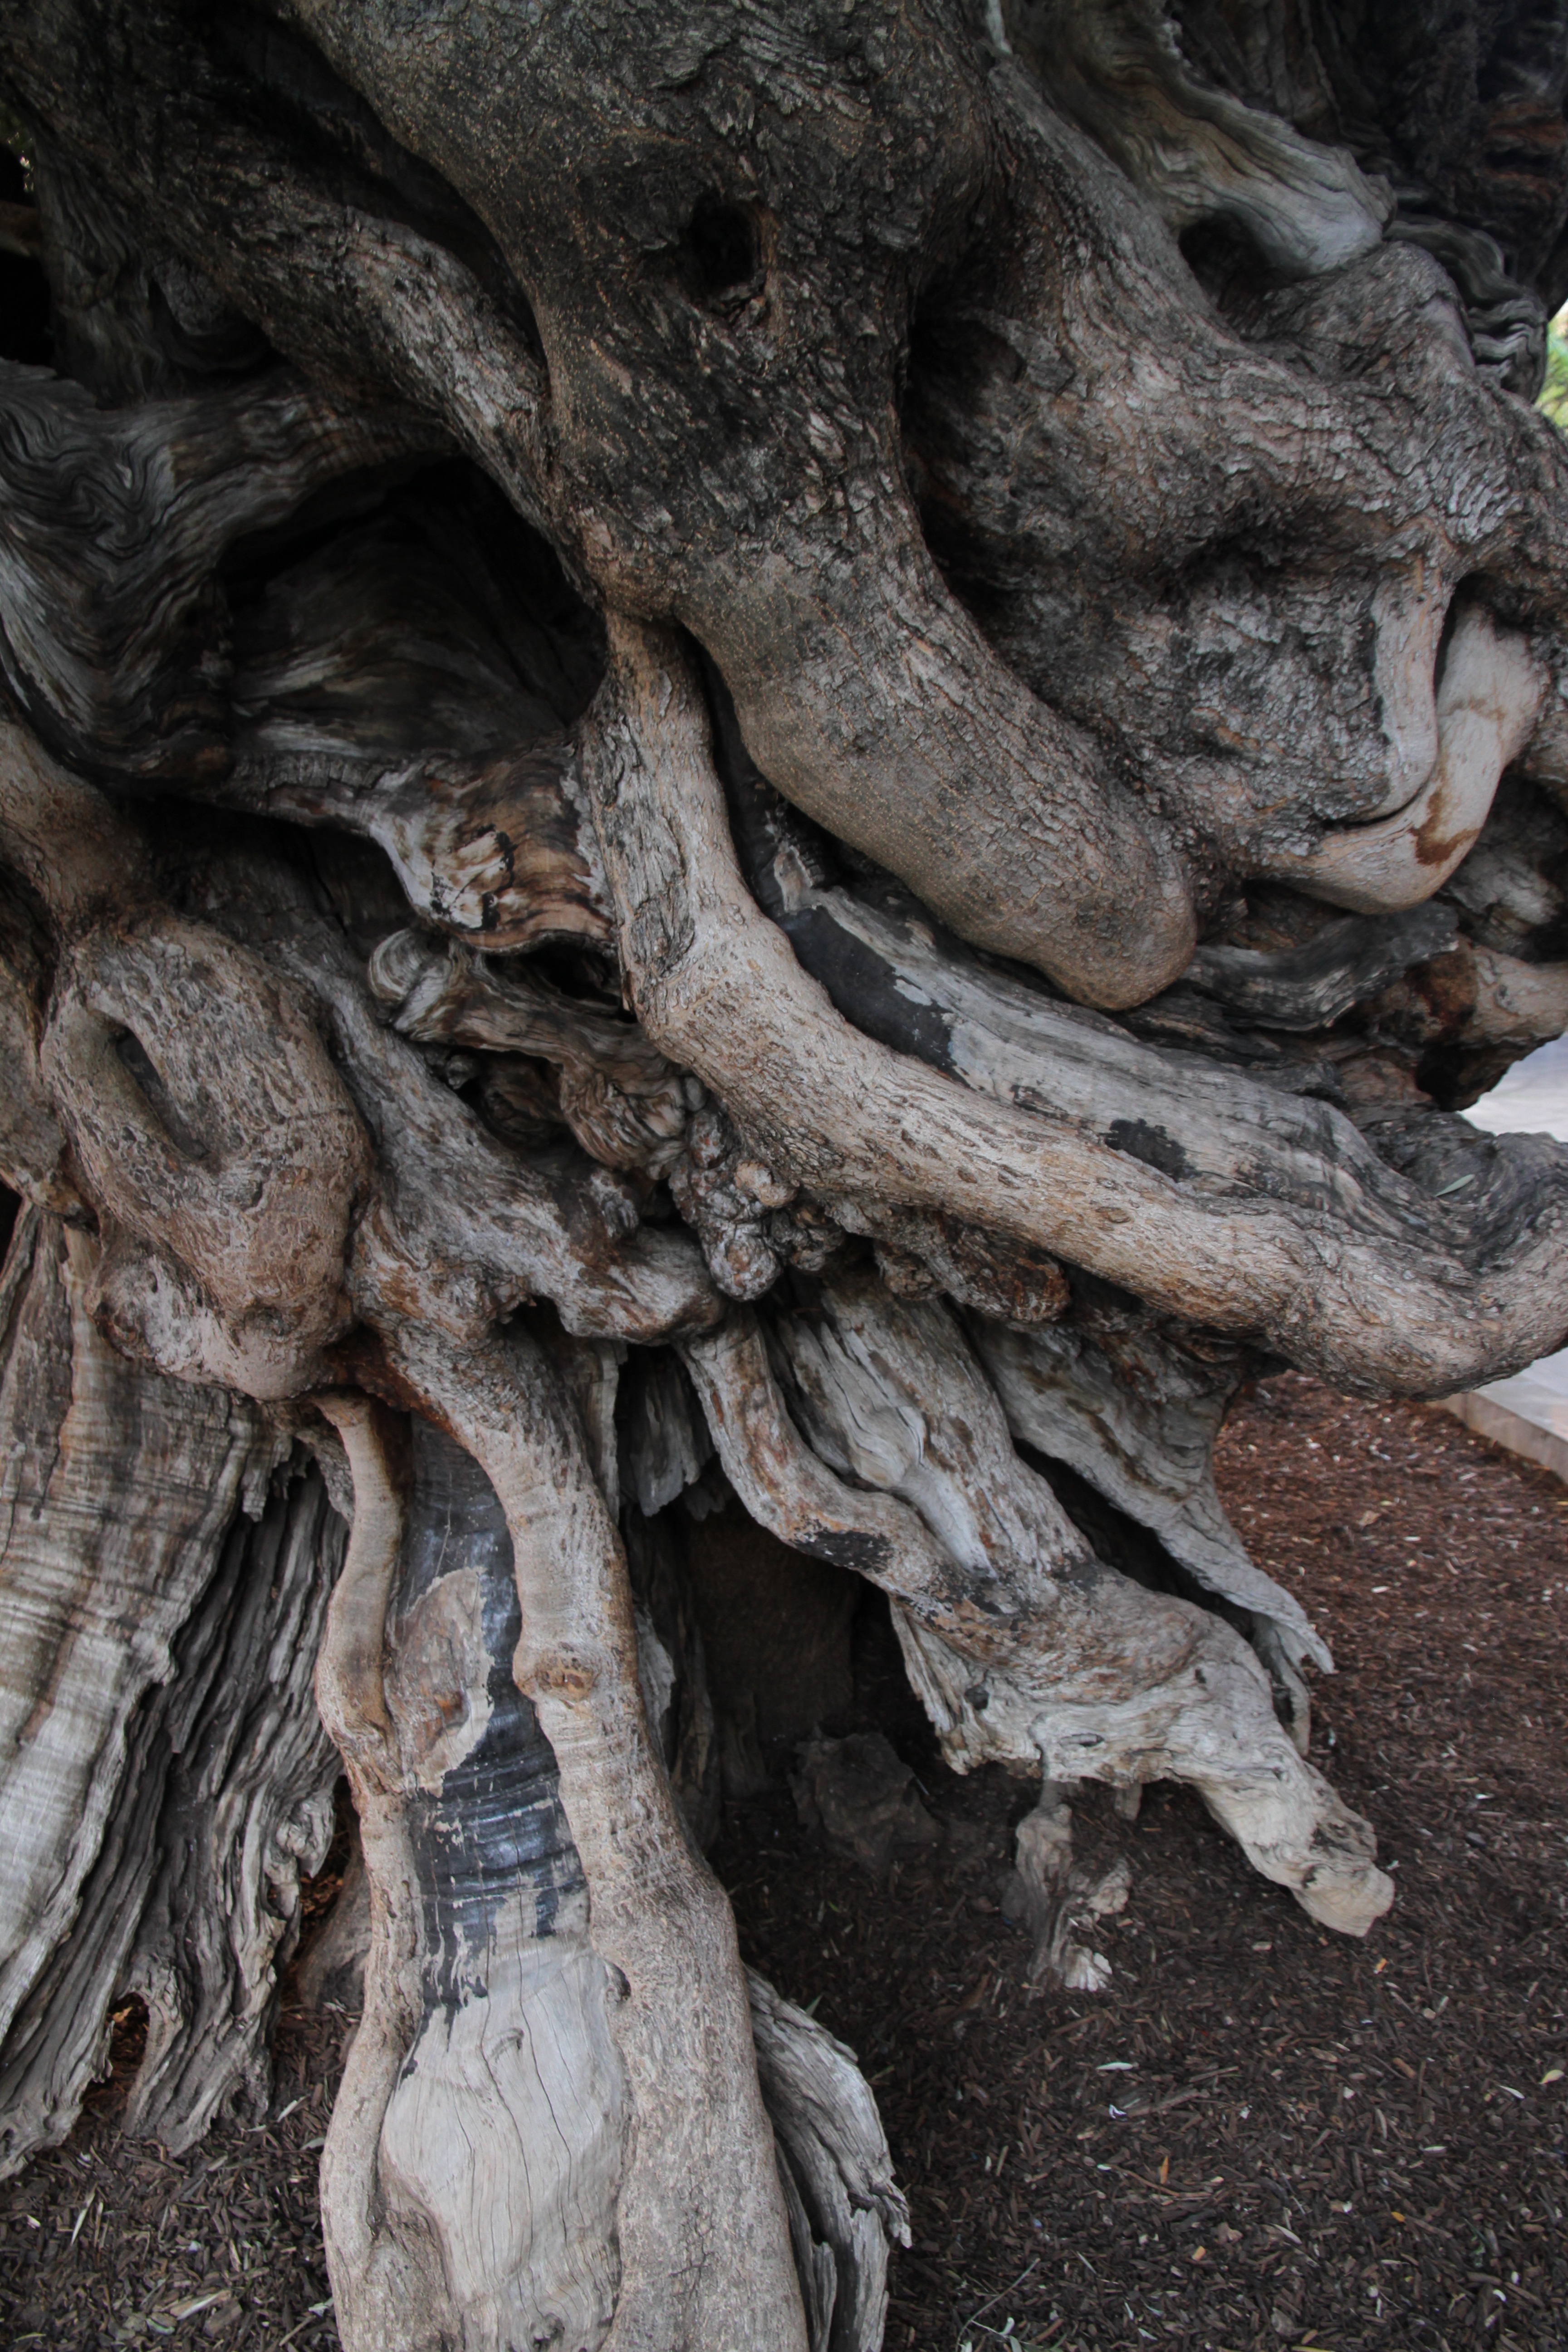
tree, rock, branch, plant, wood, texture, leaf, flower, trunk, statue, root, sculpture, art, temple, carving, olive, ancient history, woody plant